Question: What color is the taxi?
Tambaya: Mene launin tasi?
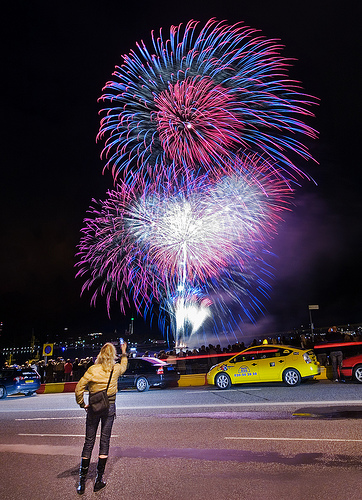
Answer: Yellow.
Amsa: Rawaya.